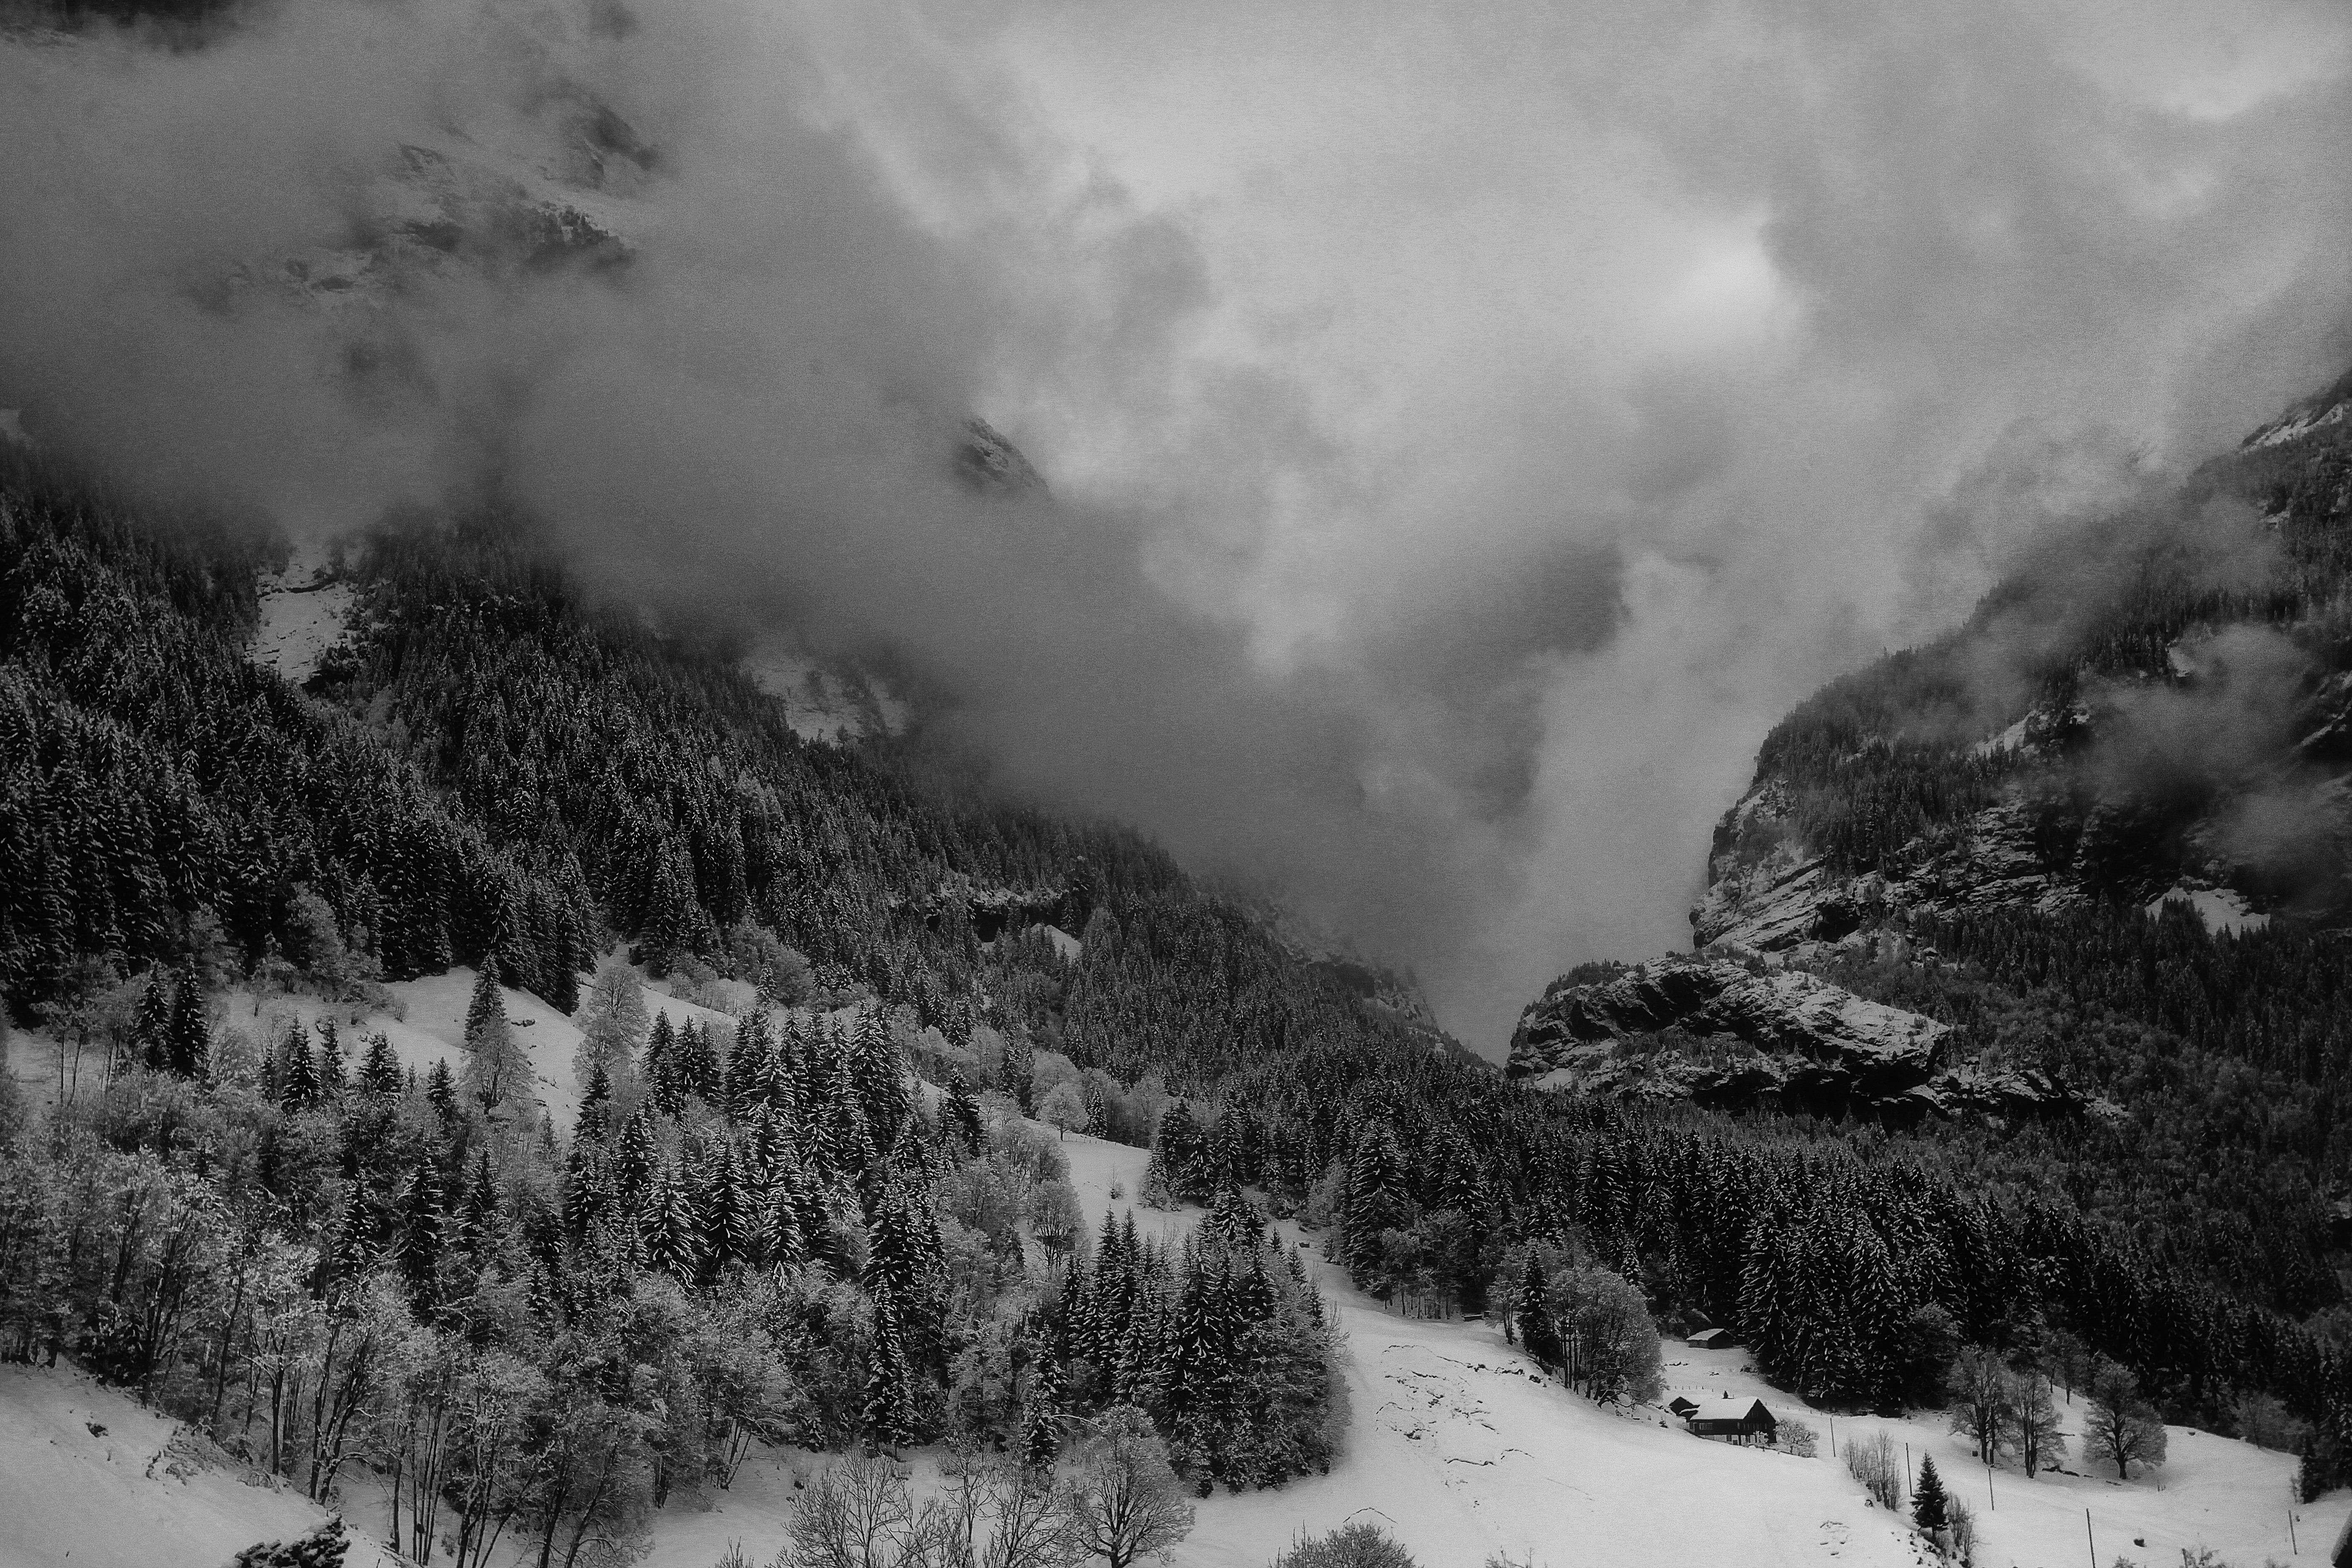
landscape, nature, forest, mountain, snow, cold, winter, light, cloud, black and white, fog, photography, cloudy, air, frost, weather, alpine, monochrome, trees, clouds, mountains, switzerland, scene, dramatic, forward, cloudiness, black and white photo, monochrome photography, atmospheric phenomenon, mountainous landforms, geological phenomenon